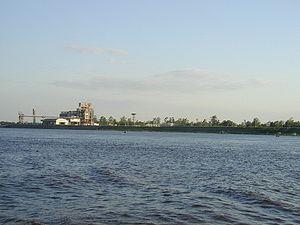
La province de Formosa est une province de l'Argentine, située au nord-est du pays. Elle est bordée à l'ouest par la province de Salta, au sud par celle de Chaco et à l'est comme au nord par le Paraguay. Sa capitale est Formosa.
L'Hidrovía Paraná-Paraguay est la grande voie navigable formée par l'axe Río Paraná-Río Paraguay, reliant les villes brésiliennes de Cáceres et de Cuiabá dans l'État du Mato Grosso au Río de la Plata et au port de Buenos Aires, c’est-à-dire à l'Océan Atlantique, et permettant ainsi de relier par voie fluviale cinq pays d'Amérique du Sud, les quatre pays du Mercosur et la Bolivie.